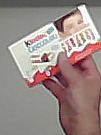
Product: kinder_chocolate